Larry Donovan (bridge jumper)

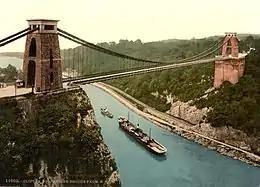
The Clifton Suspension Bridge

The following week, he travelled to Bristol to attempt to be the second person to survive a jump from the 250 foot Clifton Suspension Bridge, after the survived suicide attempt of Sarah Ann Henley in May 1885. He later declared "it was my great ambition to be introduced to [the Queen] after I jumped off Clifton Bridge in honour of her Jubilee". On the morning of June 21, he prepared to make the leap but was prevented by a toll collector on the bridge. The following evening, at 7 PM, the same toll collector recognised him and alerted police, who argued that allowing him to make the leap would be akin to standing idly by as someone threw themselves in front of a tram-car. They then arrested him on a charge of attempted suicide. Although accompanied by friends willing to pay a bail, this was refused and he remained imprisoned in Horfield Prison until the 30th, then "discharged ... upon furnishing sureties that he would make no further effort to jump from the bridge". Unable to raise both a £200 bail and two "sureties" of £100, he spent a month in prison and planned to attempt the bridge again after a six-month good behaviour bond expired in December.